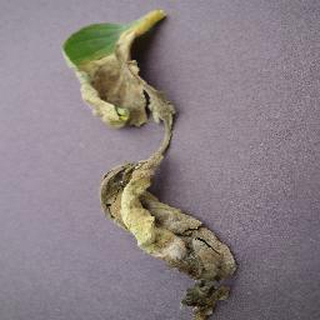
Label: tomato_late_blight